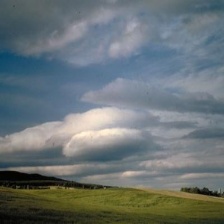
Cloud type: Stratocumulus